Beautiful Gong Shim

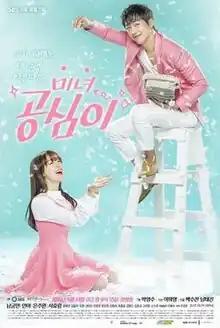
Promotional poster

Beautiful Gong Shim is a South Korean television series, starring Namkoong Min, Bang Min-ah, On Joo-wan and Seo Hyo-rim. It aired from May 14 to July 17, 2016, on SBS' Saturdays and Sundays at 22:00 (KST).